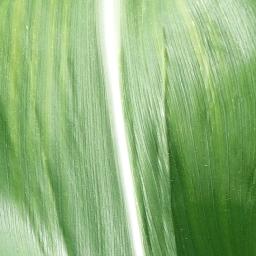
Label: Corn_(Maize)___Healthy